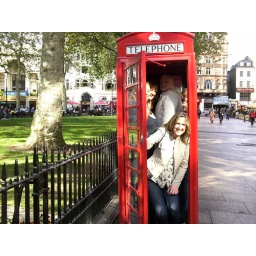
Team Photo Challenge - All the team in a phone box